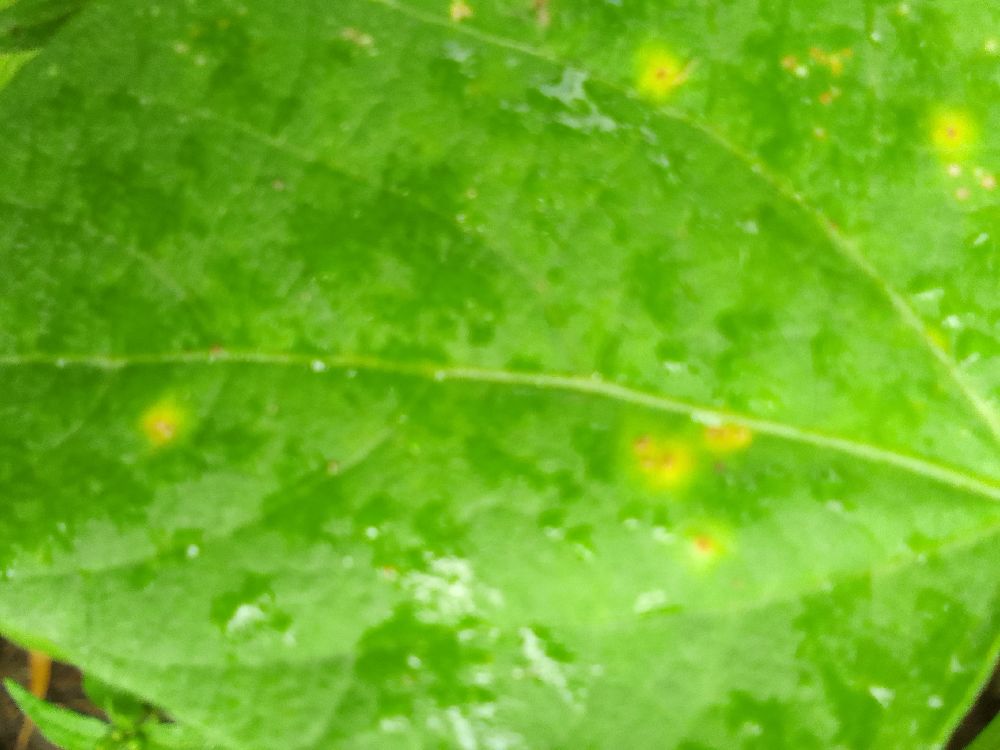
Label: rust